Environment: real
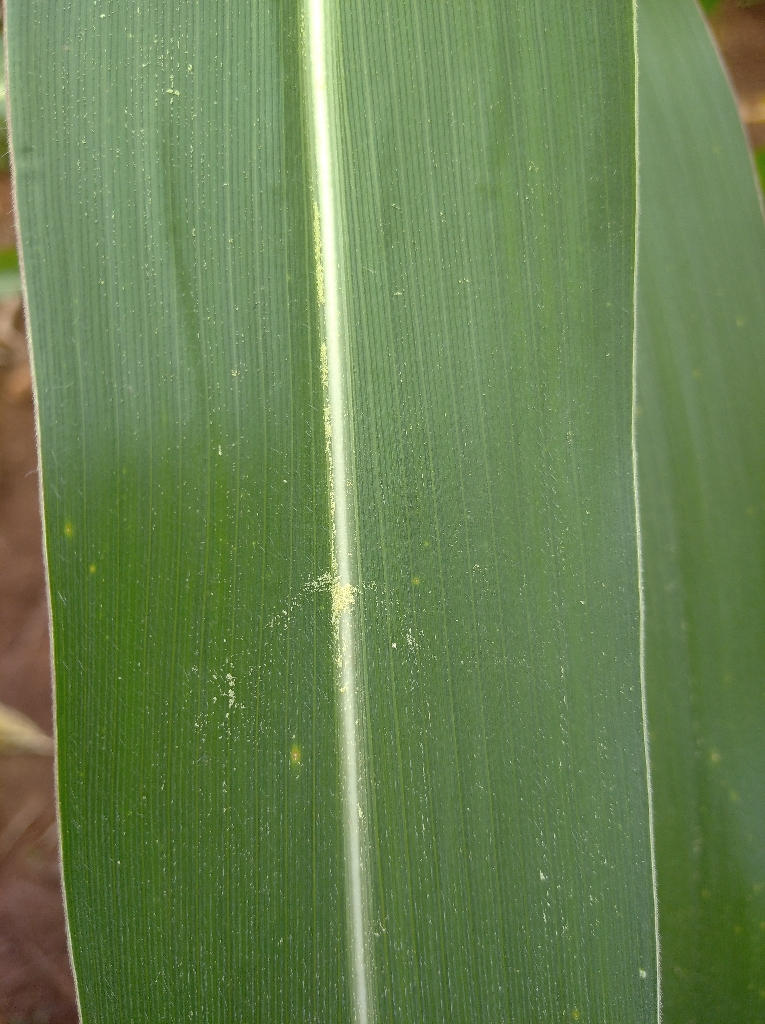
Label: healthy